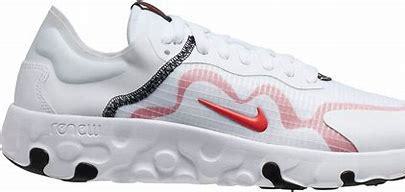
Brand: Nike
Model: Renew Lucent